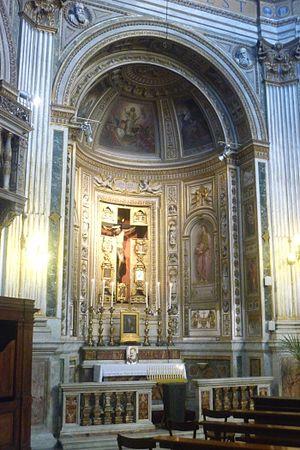
L'église de Santa Maria di Loreto à Rome (autel latéral)
L'église Santa Maria di Loreto est une église de Rome située Piazza della Madonna di Loreto, juste en face de la colonne Trajane, près du monument à Victor-Emmanuel II.